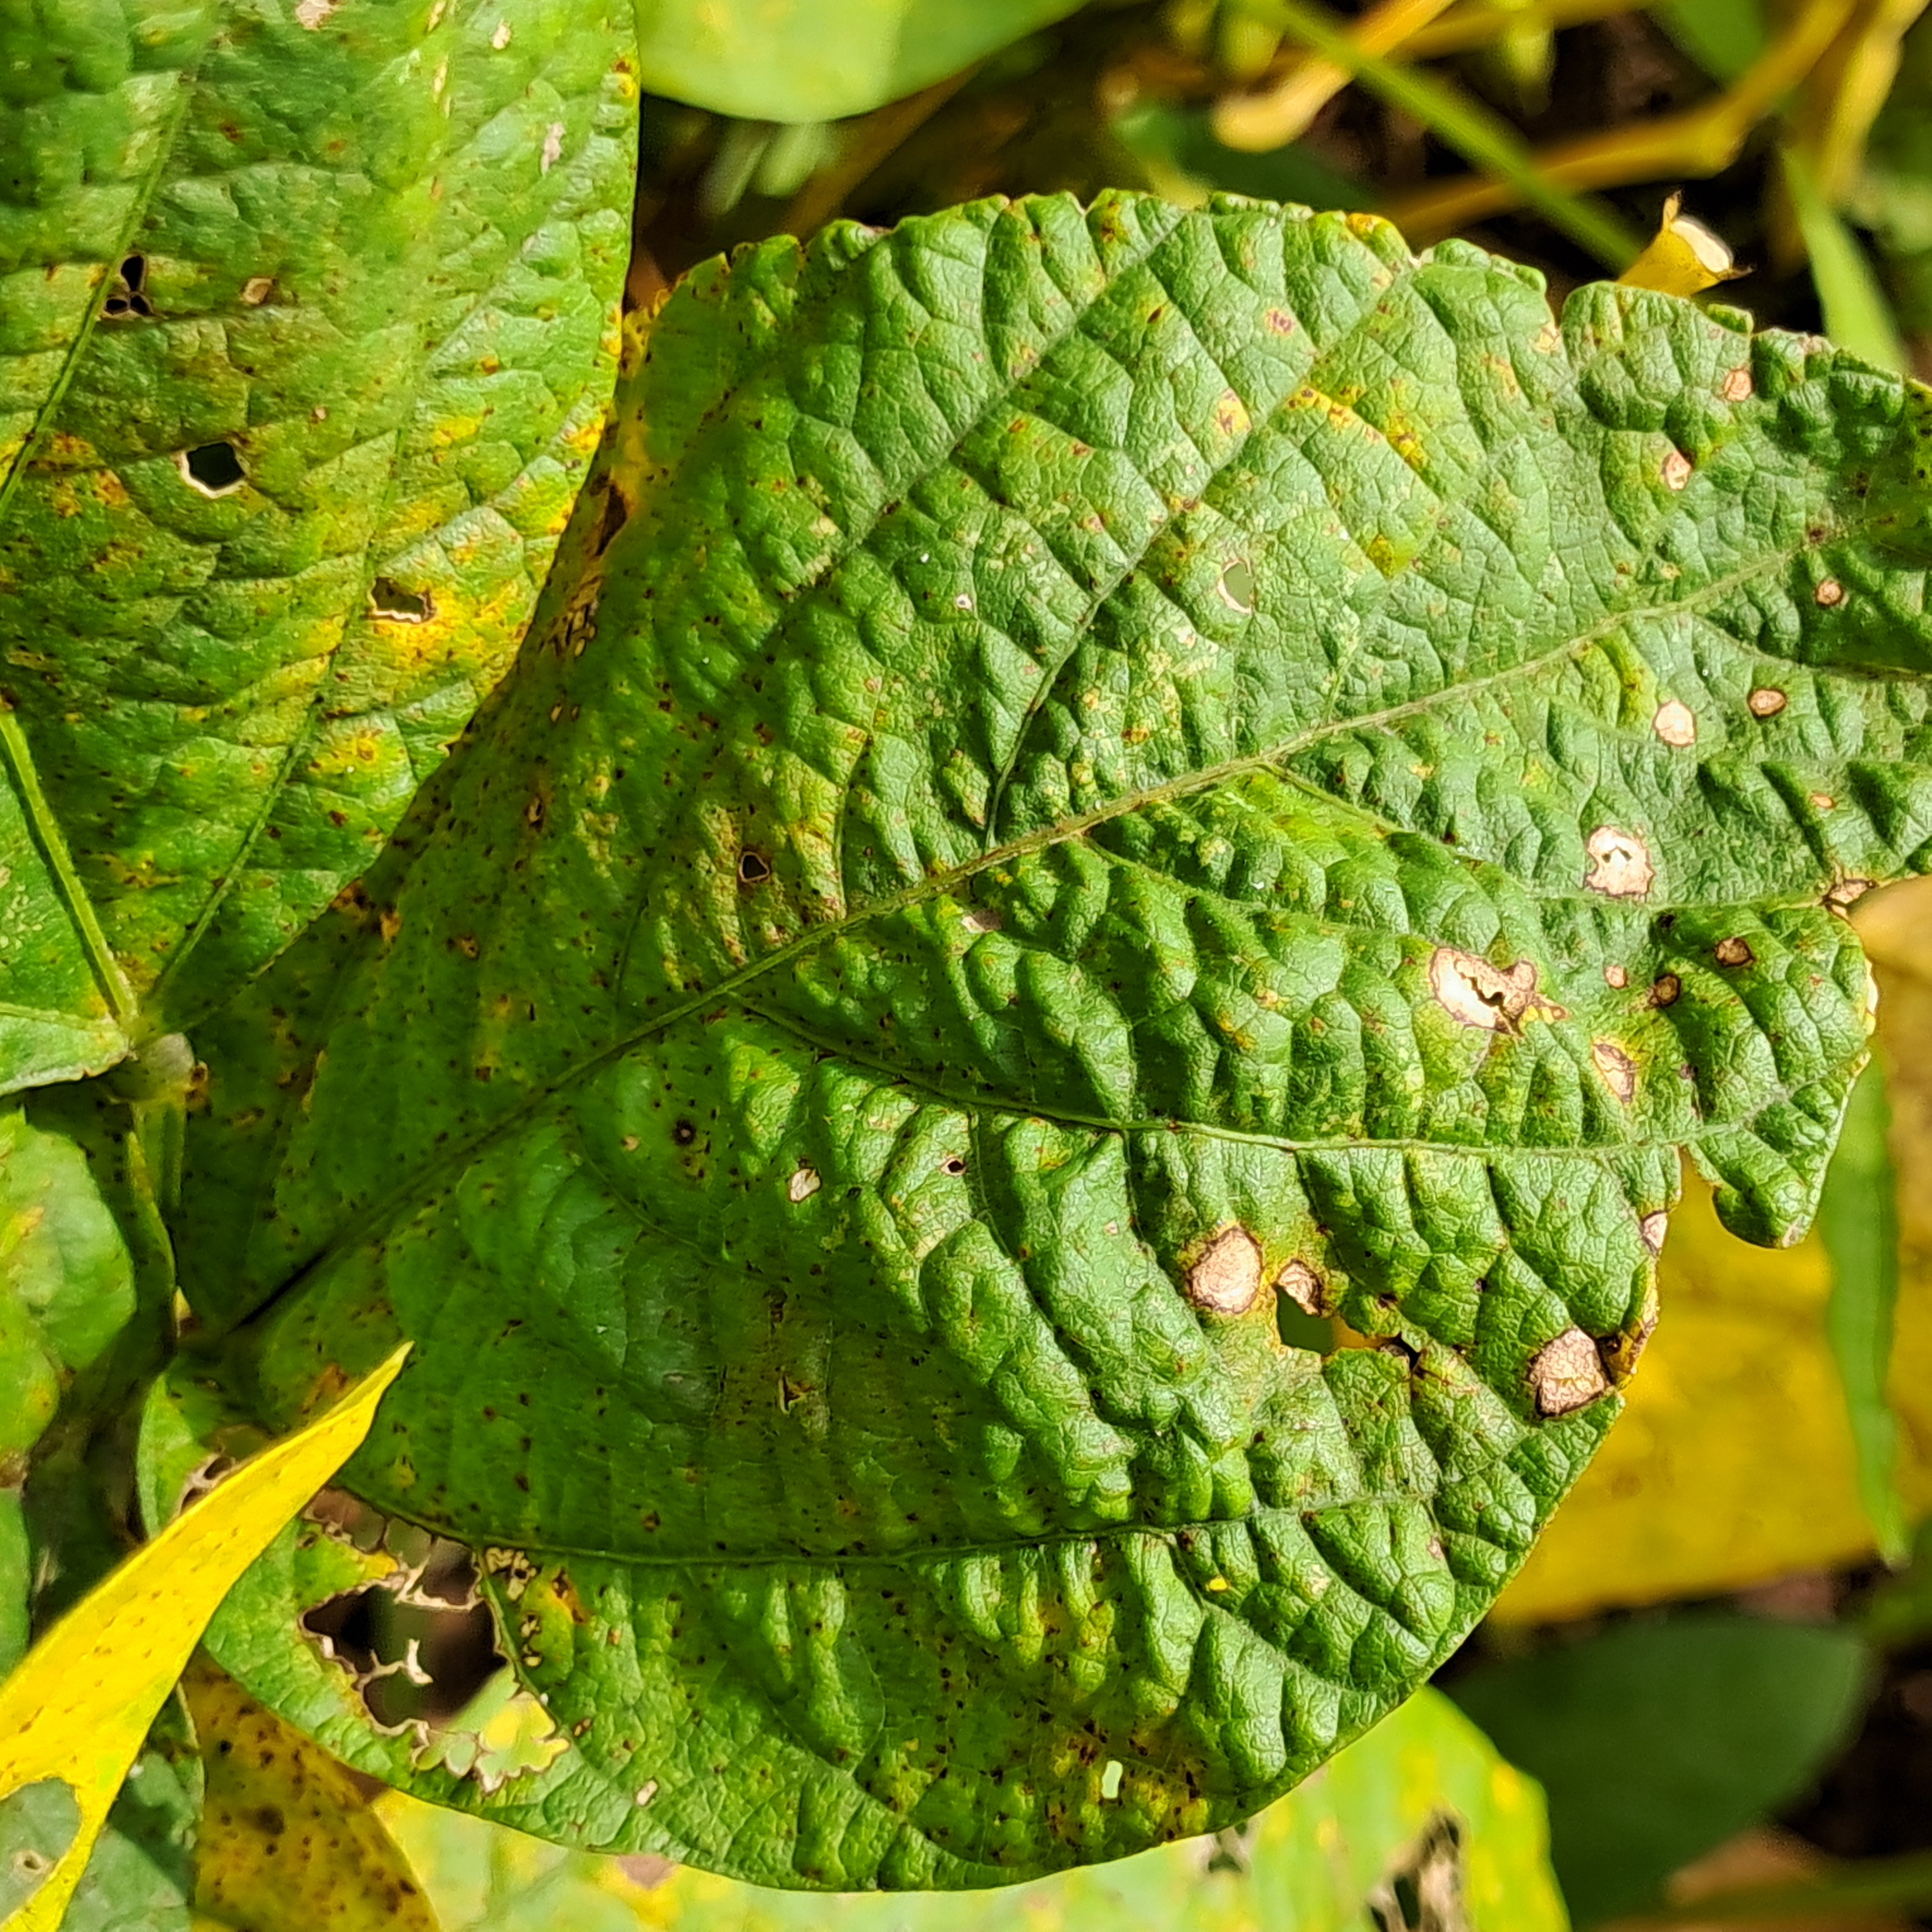
Label: Rust